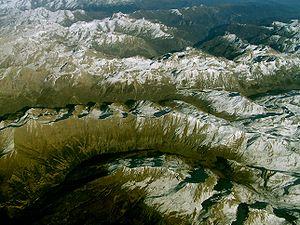
La Corse est une île située en mer Méditerranée et une collectivité territoriale unique française.